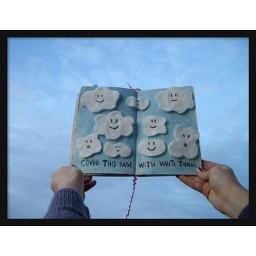
White clouds in the blue sky :)